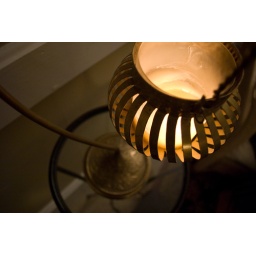
Camilia had a cool lamp that seemed to hover, suspended over a glass table.